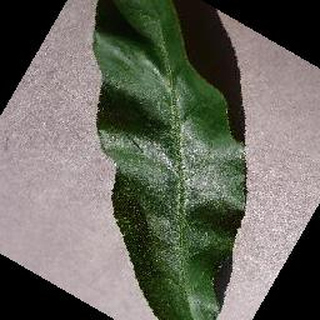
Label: healthy_peach